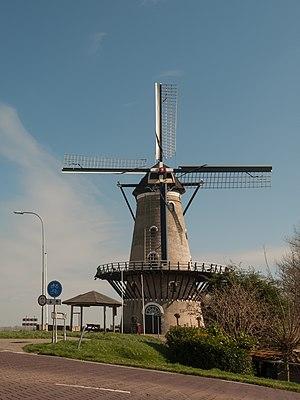
Kortgene est un village appartenant à la commune néerlandaise de Beveland-du-Nord, situé dans la province de la Zélande. En 2003, le village comptait 1 850 habitants.